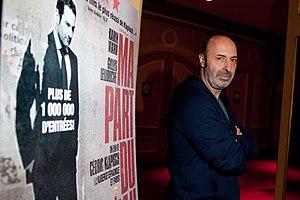
Cédric Klapisch Cinemania 2011
Cédric Klapisch, né le 4 septembre 1961 à Neuilly-sur-Seine, est un réalisateur, scénariste et producteur de cinéma français.
Ma part du gâteau est un film français réalisé par Cédric Klapisch, sorti le 16 mars 2011. Il s'agit de son dixième long-métrage.
Le Festival de films Cinemania est un festival de films francophones qui se déroule tous les ans à Montréal du premier mardi au second dimanche du mois de novembre et provenant de toute la francophonie. Fondé par la montréalaise Maidy Teitelbaum en 1995, l'événement est dirigé par Guilhem Caillard depuis mars 2014. Le conseil d'administration de l'organisme est présidé par Pierre Roy.